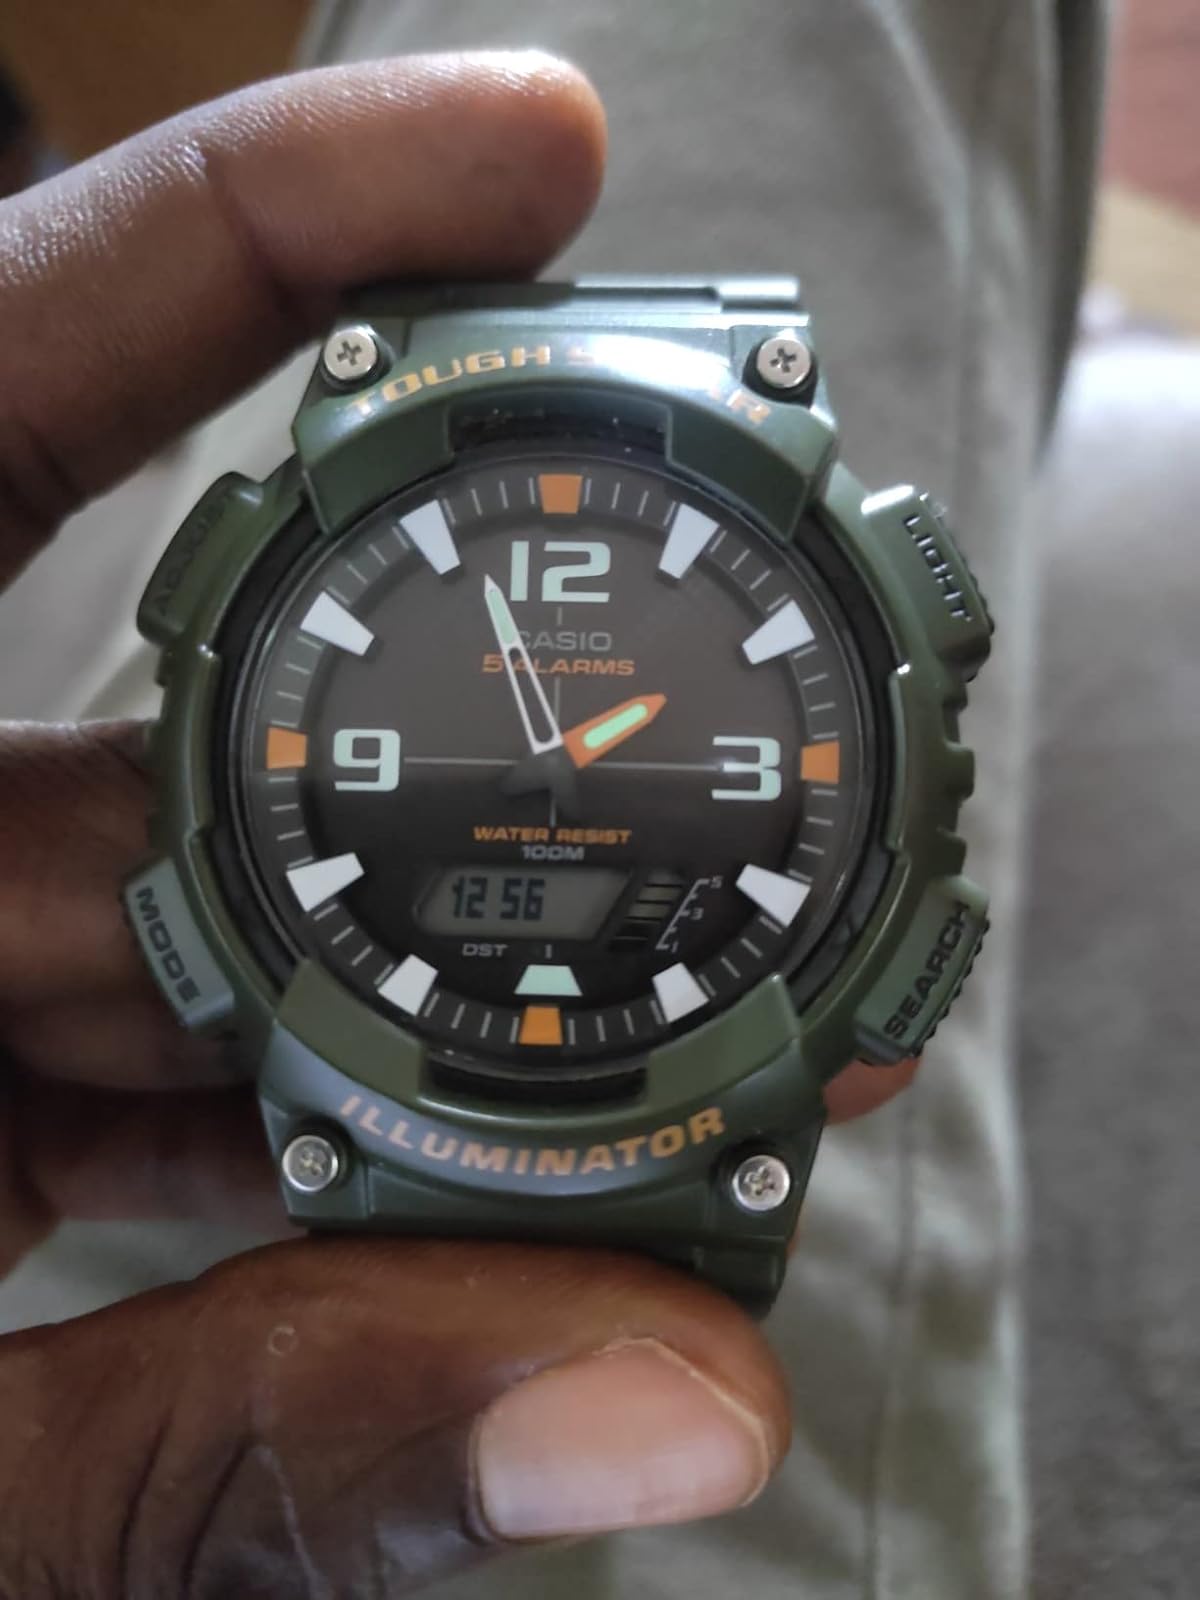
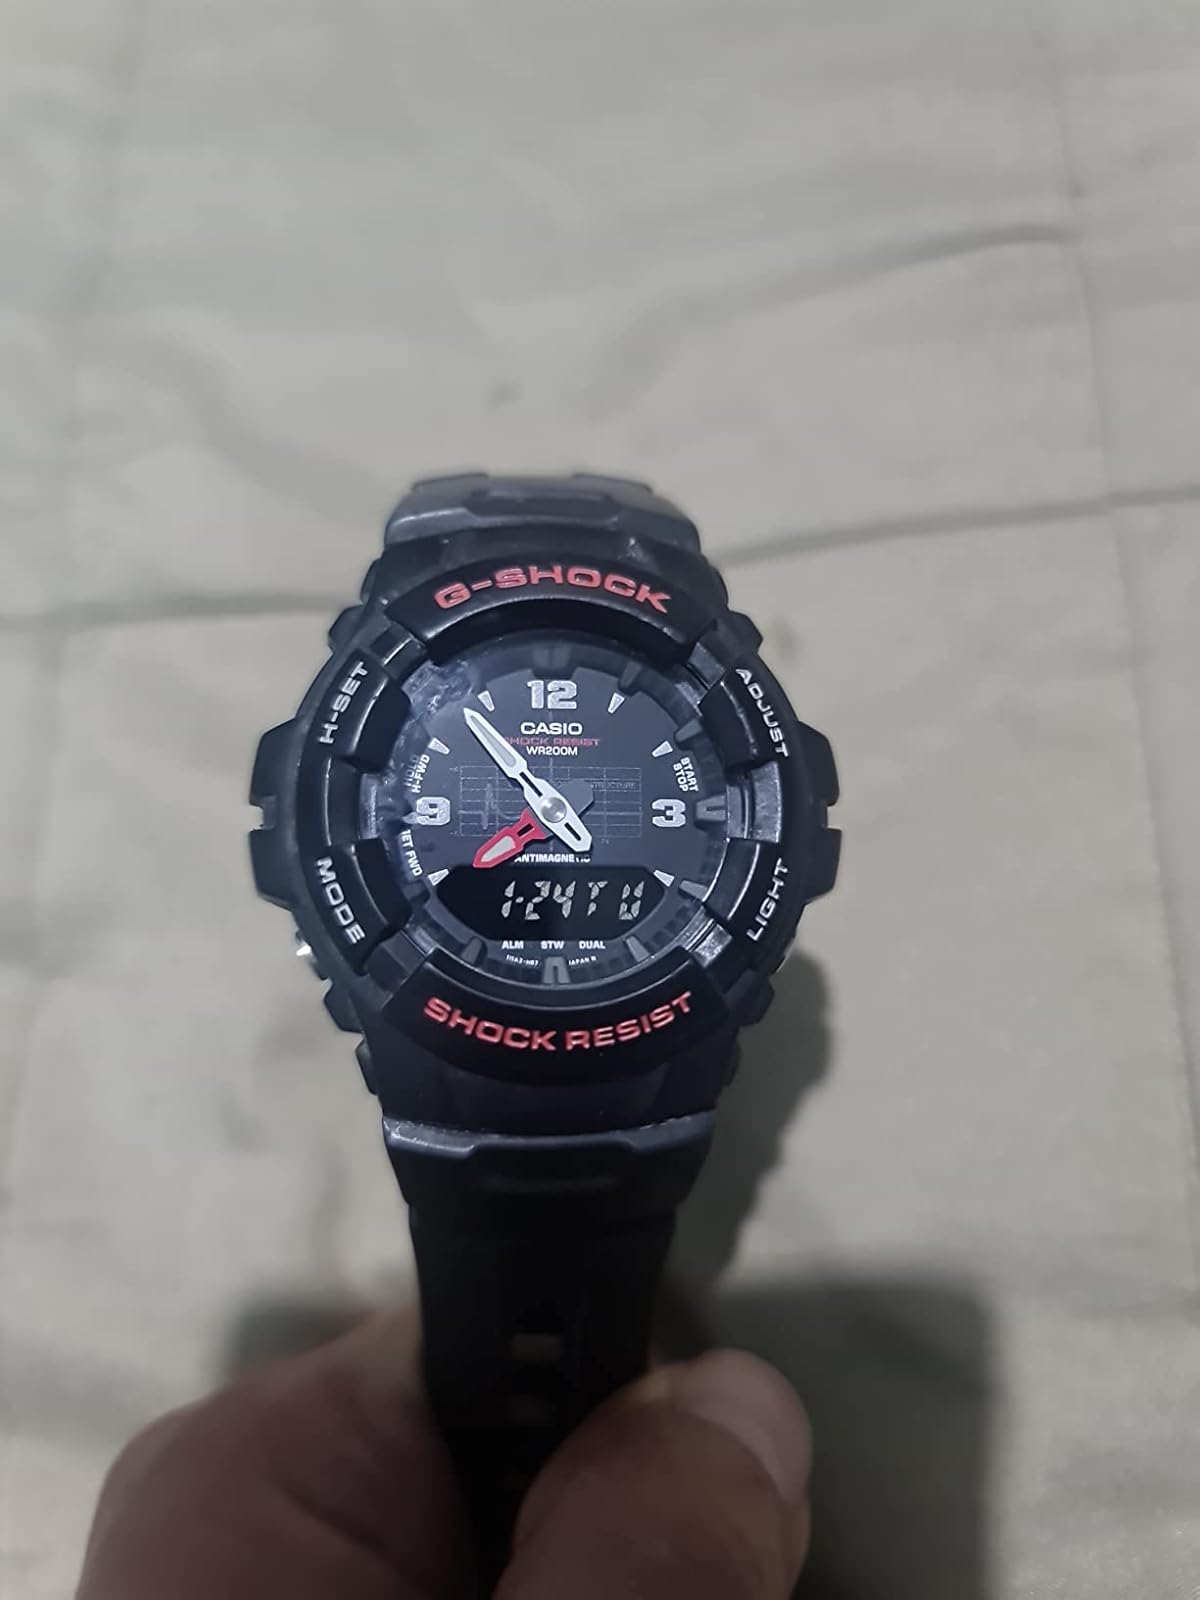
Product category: accessories_watch
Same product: no